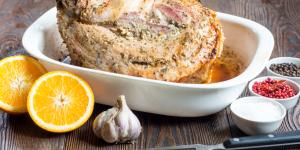
pierna de cerdo a la naranja